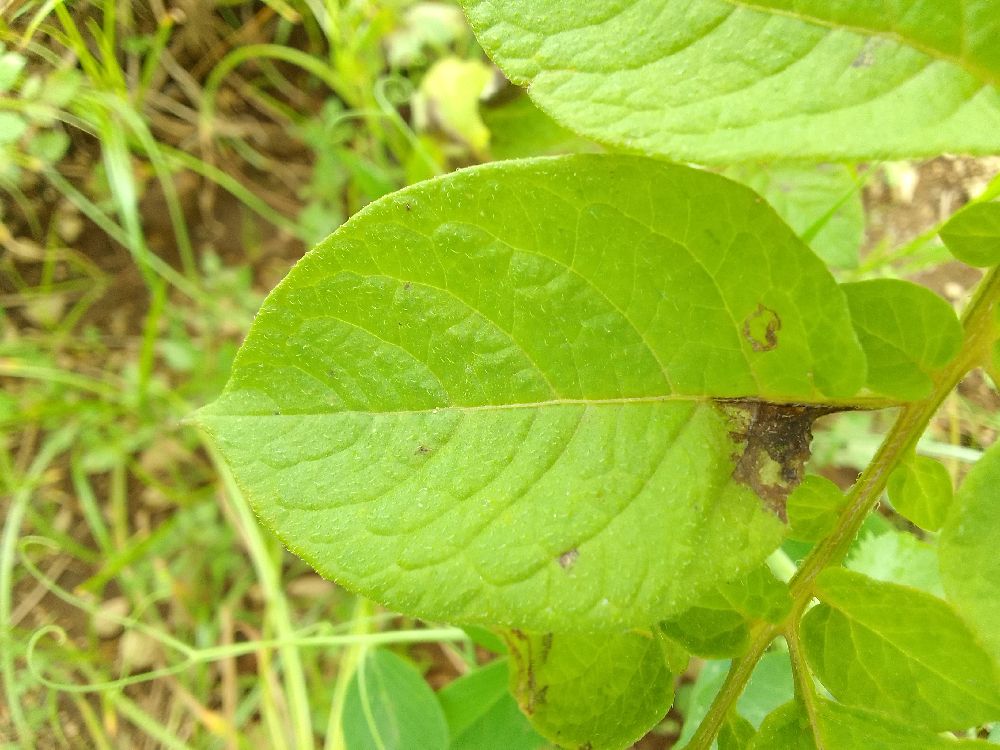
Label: Late blight